Trần dynasty

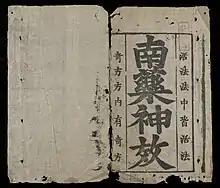
"Nam dược thần hiệu", the record book of Vietnamese traditional medicine in 14th century.

During the rule of the Trần dynasty, medicine had a better chance to develop because of a more significant role of Confucianism in society. In 1261, the emperor issued an order to establish the Institute of Imperial Physicians (Thái y viện) which managed medicine in Đại Việt, carrying out the examination for new physicians and treating people during disease epidemics. In 1265 the institute distributed a pill named "Hồng ngọc sương" to the poor, which they considered able to cure many diseases. Besides the traditional Northern herbs ("thuốc Bắc"), Trần physicians also began to cultivate and gather various regional medicinal herbs ("thuốc Nam") for treating both civilians and soldiers.